Ruthin

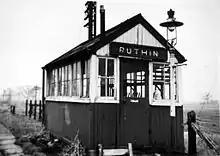
Ruthin station 1963

The timber-framed Old Courthouse (built in 1401) on the square, features the remains of a gibbet last used to execute a Franciscan priest, Charles Meehan, also known as Mahoney. He was shipwrecked on the Welsh coast at a time when Catholicism was equated with treason – Meehan was hanged, drawn, and quartered in 1679. He was beatified by Pope John Paul II in 1987 as one of the "Eighty-five martyrs of England and Wales".